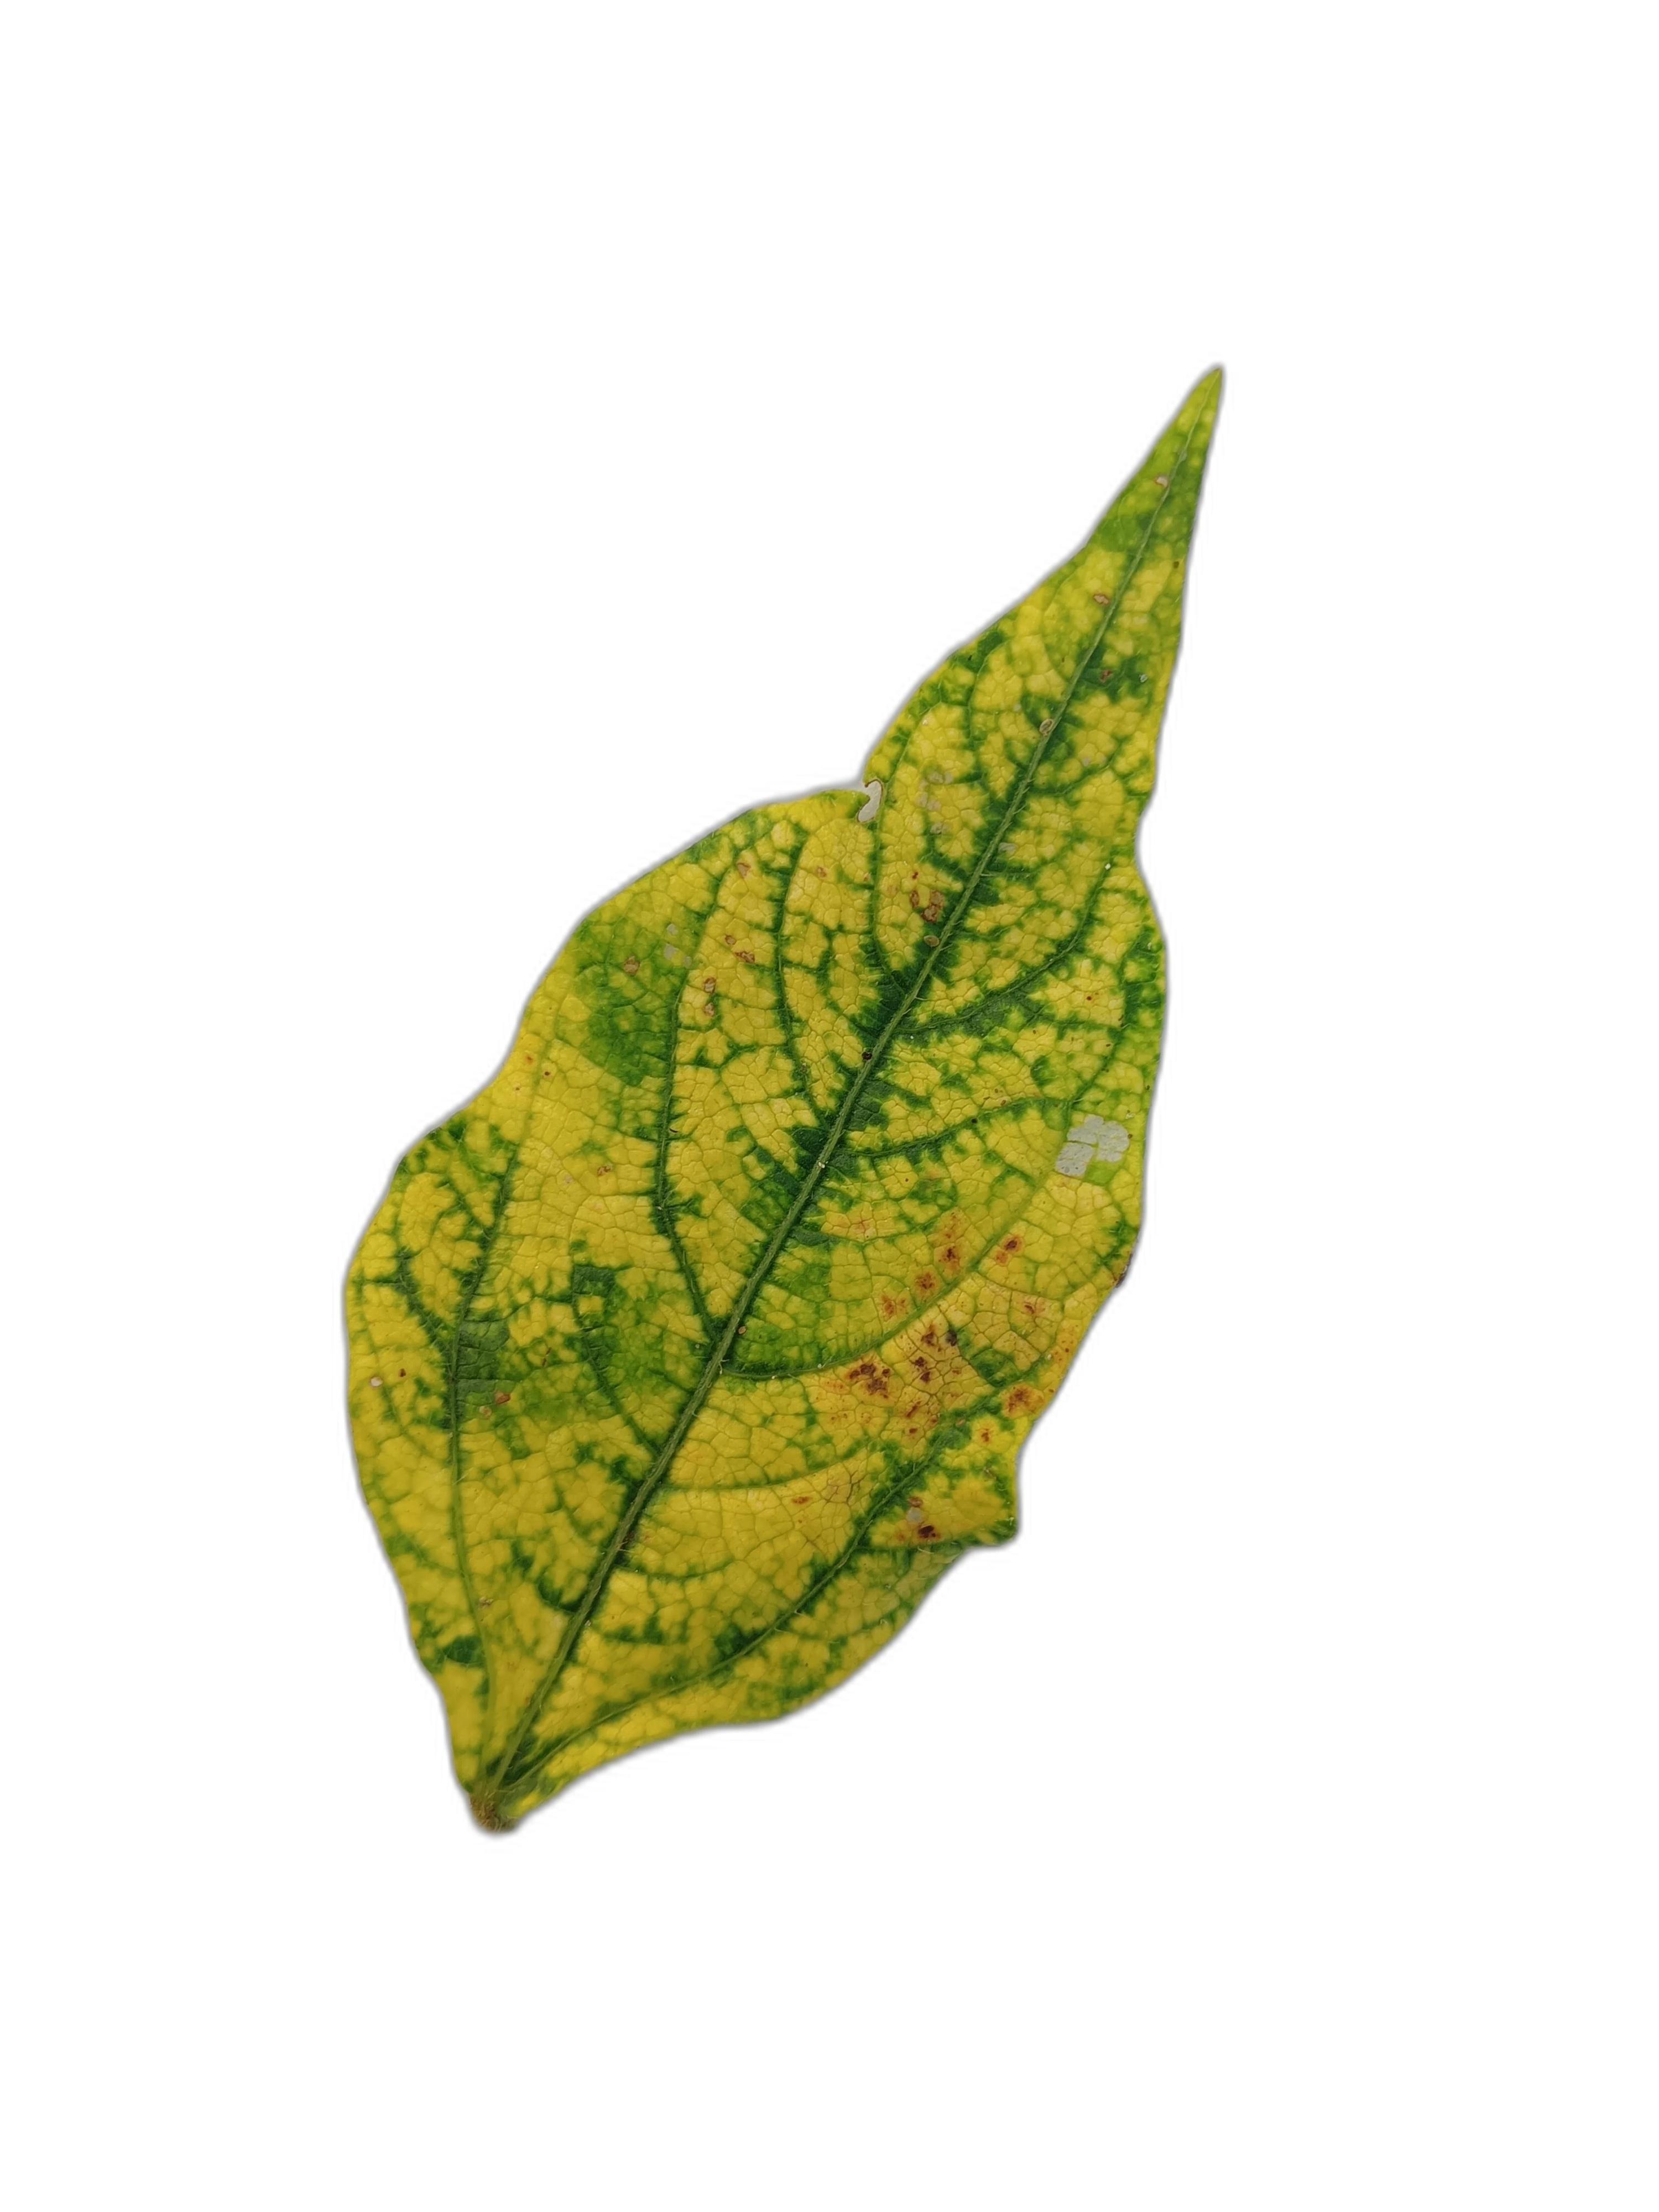
Label: Yellow Mosaic